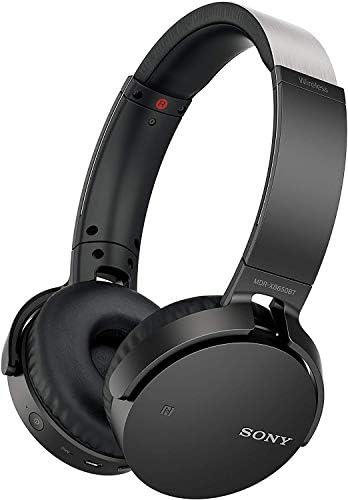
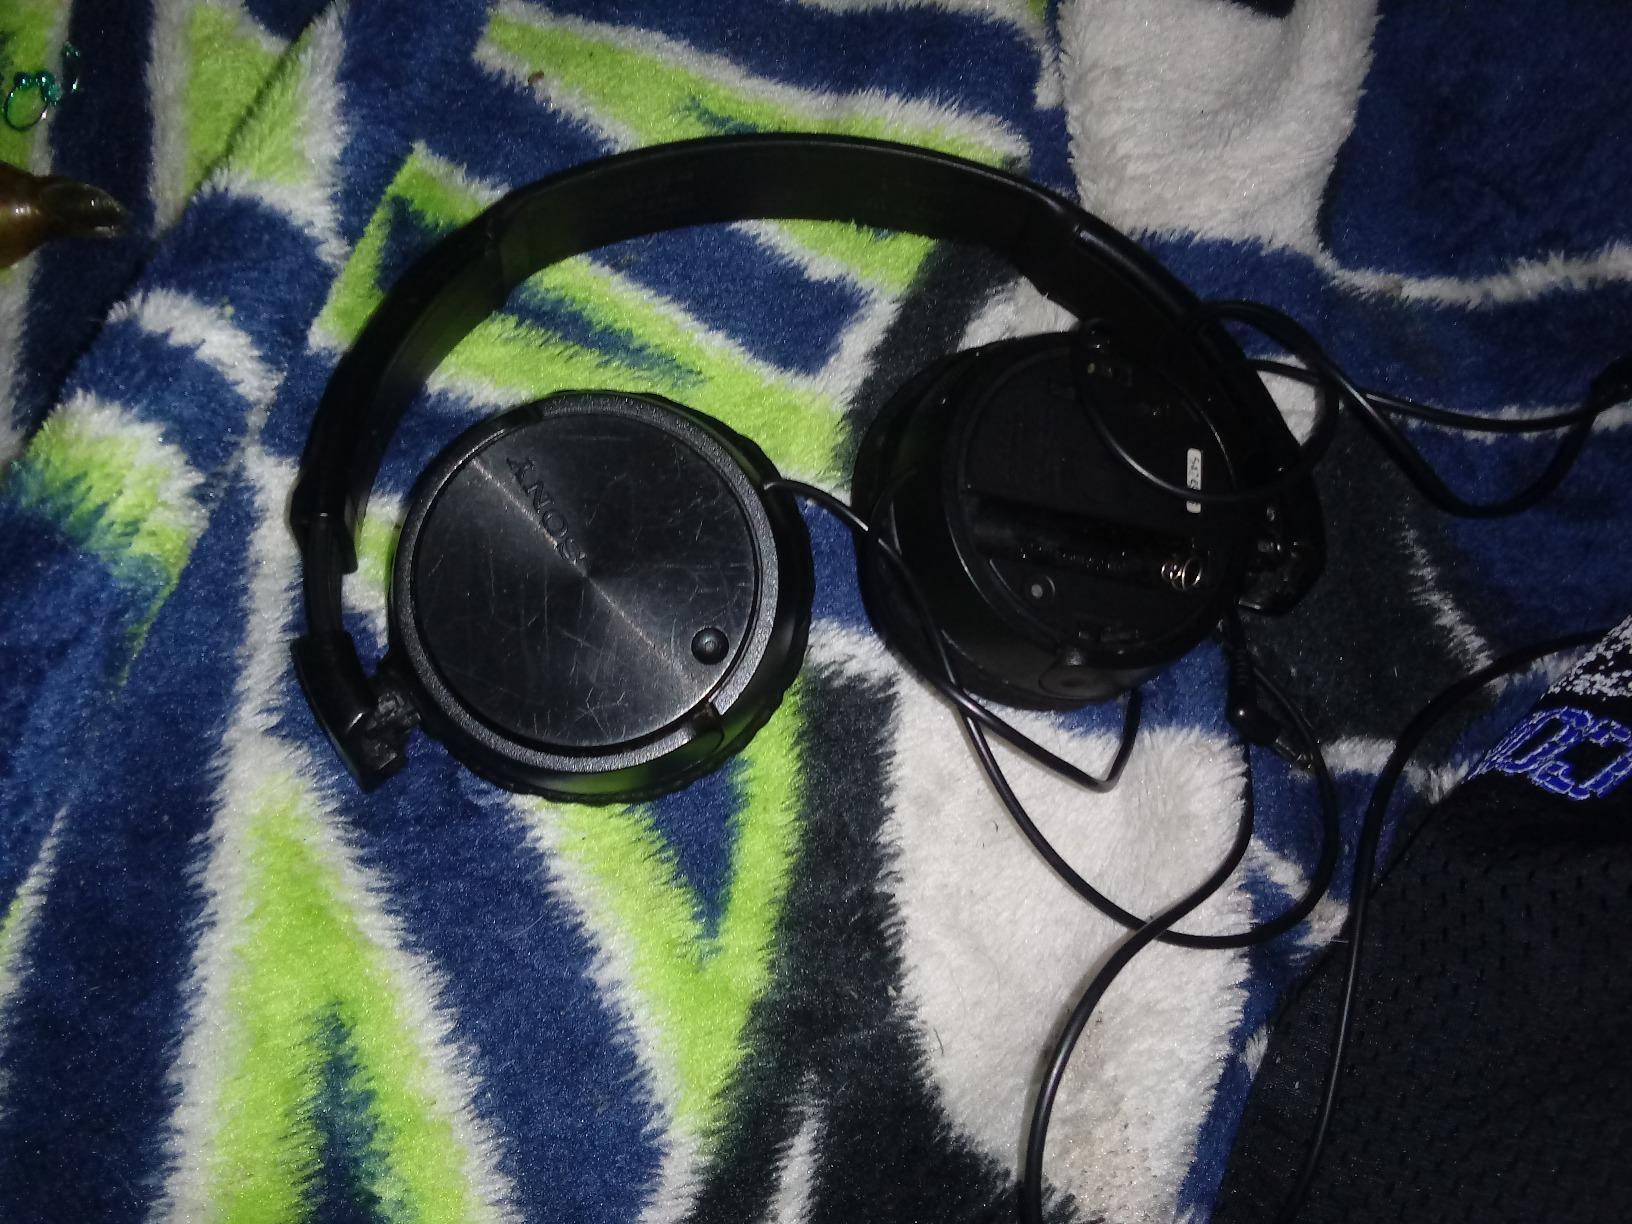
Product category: headphones
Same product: no